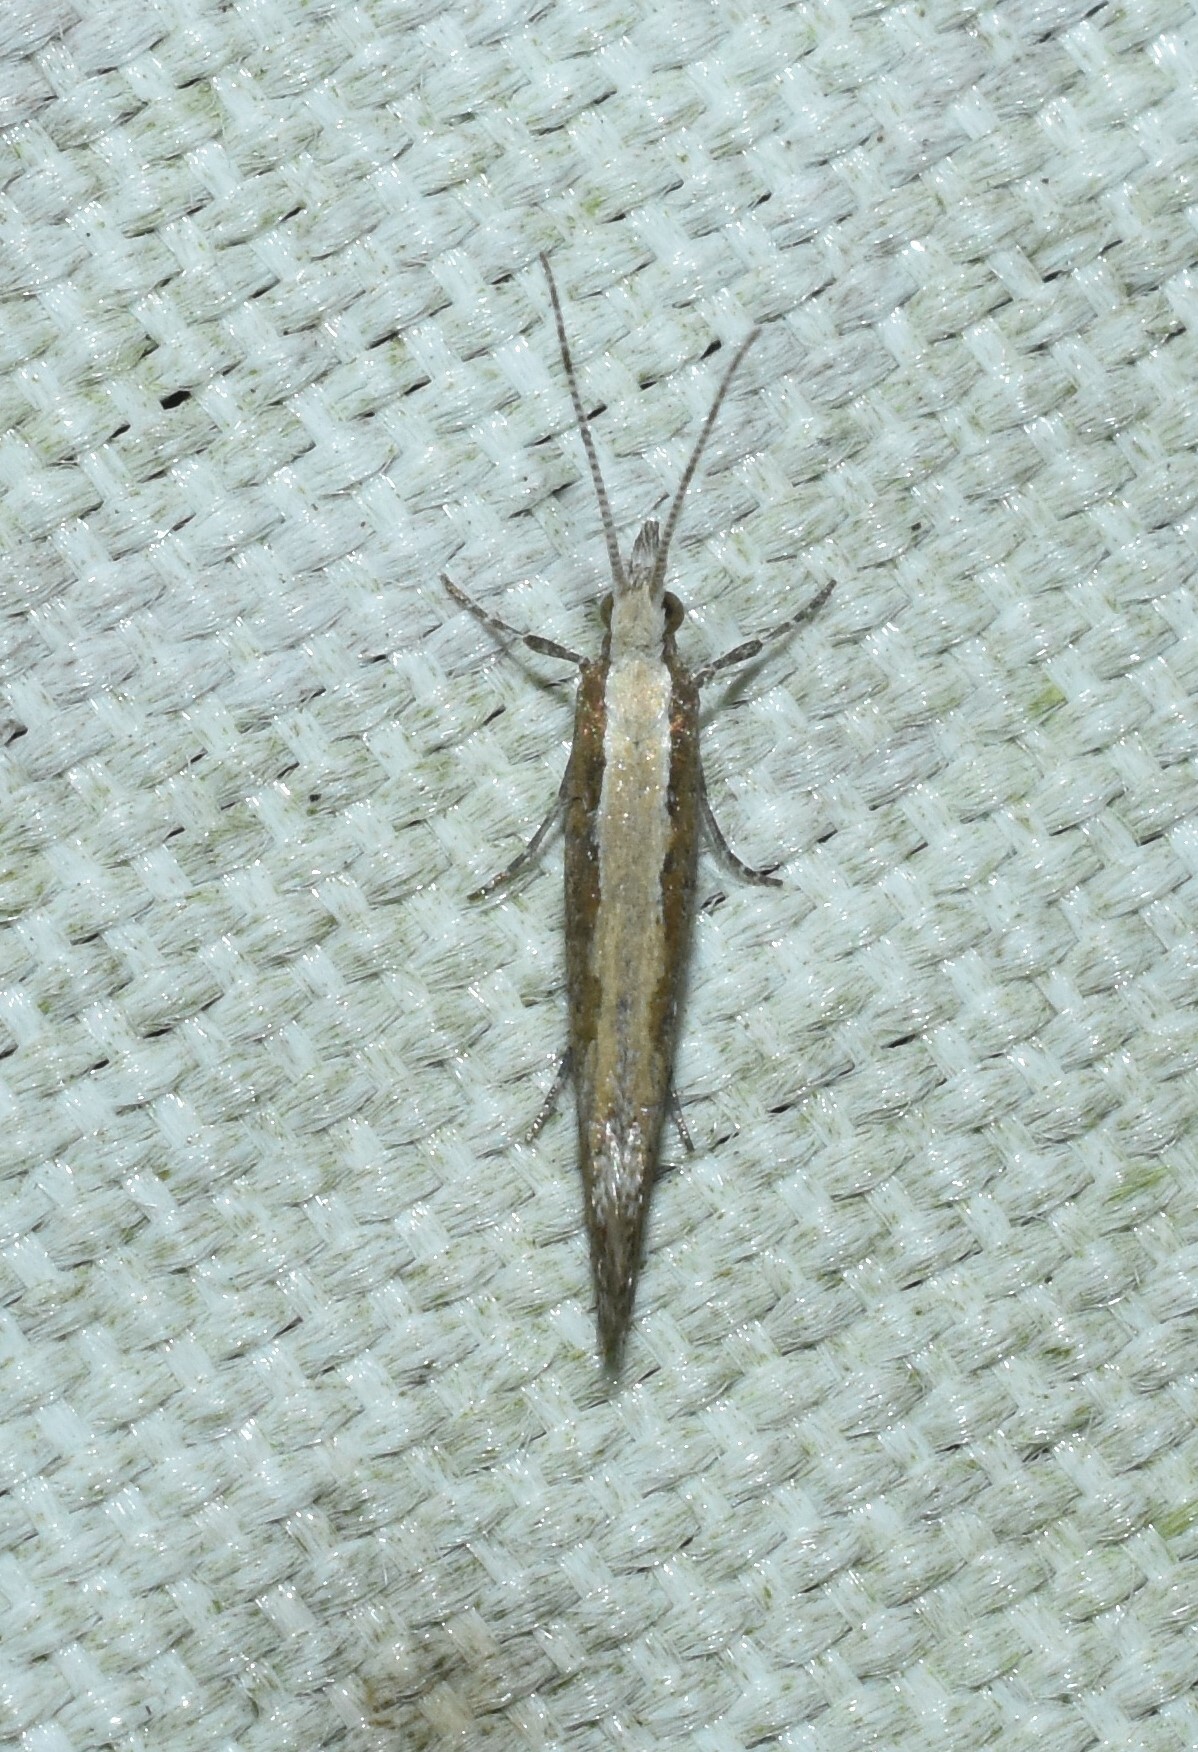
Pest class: diamondback_moth